TWA Flight 800

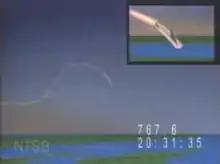
A frame from the NTSB's animation depicting how the noseless plane climbed erratically before descending into the ocean

Fire damage and soot deposits on the recovered wreckage indicated that some areas of fire existed on the airplane as it continued in crippled flight after the loss of the forward fuselage. After about 34 seconds (based on information from witness documents), the outer portions of both the right and left wings failed. Shortly after, the left wing separated from what remained of the main fuselage, which resulted in further development of the fuel-fed fireballs as the pieces of wreckage fell to the ocean.